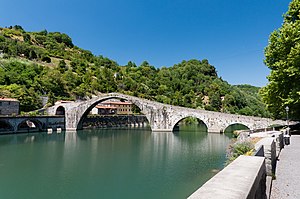
Ponte della Maddalena
Ponte della Maddalena over floden Serchio.
"Ponte della Maddalena er en bro, der går over floden Serchio nær byen Borgo a Mozzano i den italienske provins Lucca. Den er en af adskillige middelalderlige broer kendt som Ponte del Diavolo, eller ""Djævlens bro"", og den en del af Via Francigena og derfor vigtig for a krydse floden. Vejen er en tidlig middelalderlig vej til Rom fra Frankrig og fungerede som pigrimsrute.